Jambiani

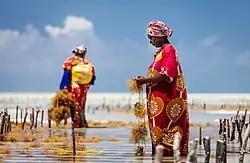
Two women conducting seaweed farming in Jambiani.

Jambiani is a group of villages on the Tanzanian island of Unguja, part of Zanzibar. It is located on the southeast coast between Paje and Makunduchi. Jambiani has a strong seaweed culture with many farms dotting the coastline and employing 15,000 locals, mainly women.